William L. Ewing

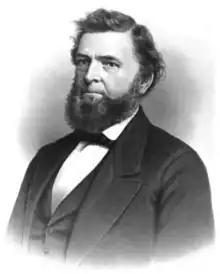

William Lane Ewing (March 16, 1843June 4, 1905) was the 25th mayor of St. Louis, Missouri, serving from 1881 to 1885. Ewing helped organize the State National Bank in 1885 and was a member of its board of directors. During his administration the cable car was introduced to the city, 12 miles of business streets were paved, and the St. Louis Exposition and Music Hall was constructed.